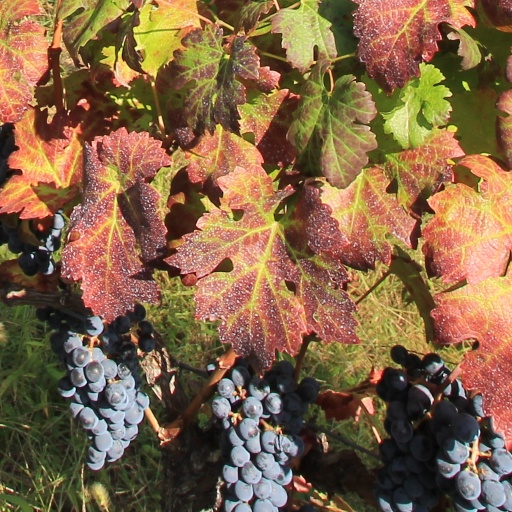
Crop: grape